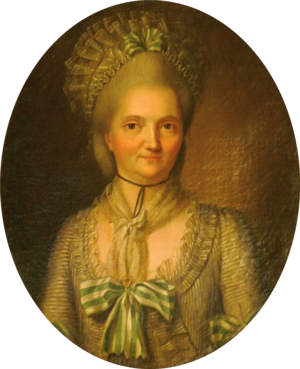
Marie-Angélique de Fitte de Soucy, baronne de Mackau, née 1723, morte 1801, fut sous-gouvernante des enfants royaux de 1771 à 1792.